Unclean spirit

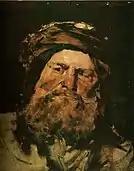
"Head of a Pharisee" (Mihály Munkácsy, 1881)

Before Jesus, exorcism had been conducted by a trained practitioner who offered a diagnosis and administered a ritual usually employing spoken formularies, amulets or other objects, or compounds of substances resembling pharmacological recipes of the time. Jesus's approach seemed radical because it depended on spiritual authority alone. Jesus casts out the "pneuma alalon" in front of a crowd who exclaim "Nothing like this has ever happened in Israel!" The Pharisees, also witnesses, counter that "the leader of the demons gives him power to force out demons." This accusation leads to the "Beelzebub controversy." warns that attributing the power of the Holy Spirit to possession by an "unclean spirit" is a sin that cannot be forgiven. The theological concept is difficult and subject to varying interpretations.